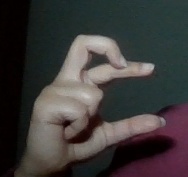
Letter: thal